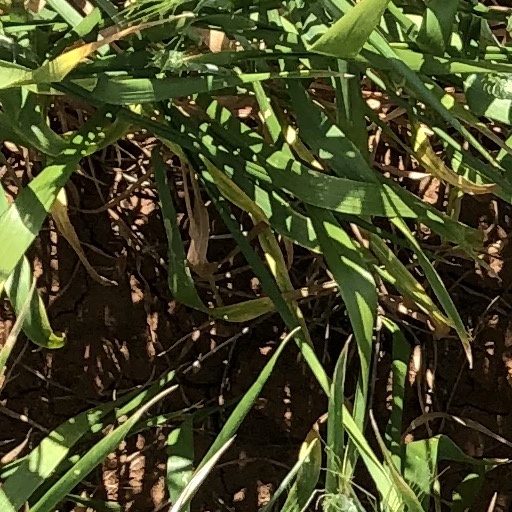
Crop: wheat